Argonaut Rowing Club

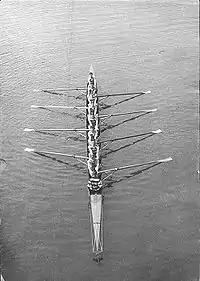
Junior boat in 1925.

The club, one of the oldest and largest of its type in Canada, dates back to 1872, founded by a group of amateur oarsmen known as the "Orioles", which had been participating in races in southern Ontario in the 1860s. The founders chose the blue colours of Oxford and Cambridge universities (the "Double Blue") as the club colours. The first president was Henry O'Brien.